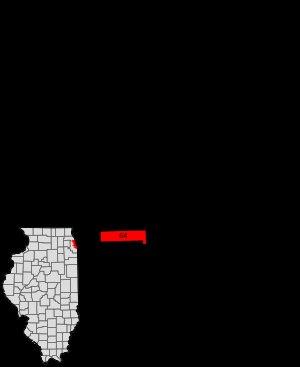
Clearing est l'un des 77 secteurs communautaires de la ville de Chicago aux États-Unis. Une partie de l'Aéroport international Midway de Chicago est située dans ses limites.